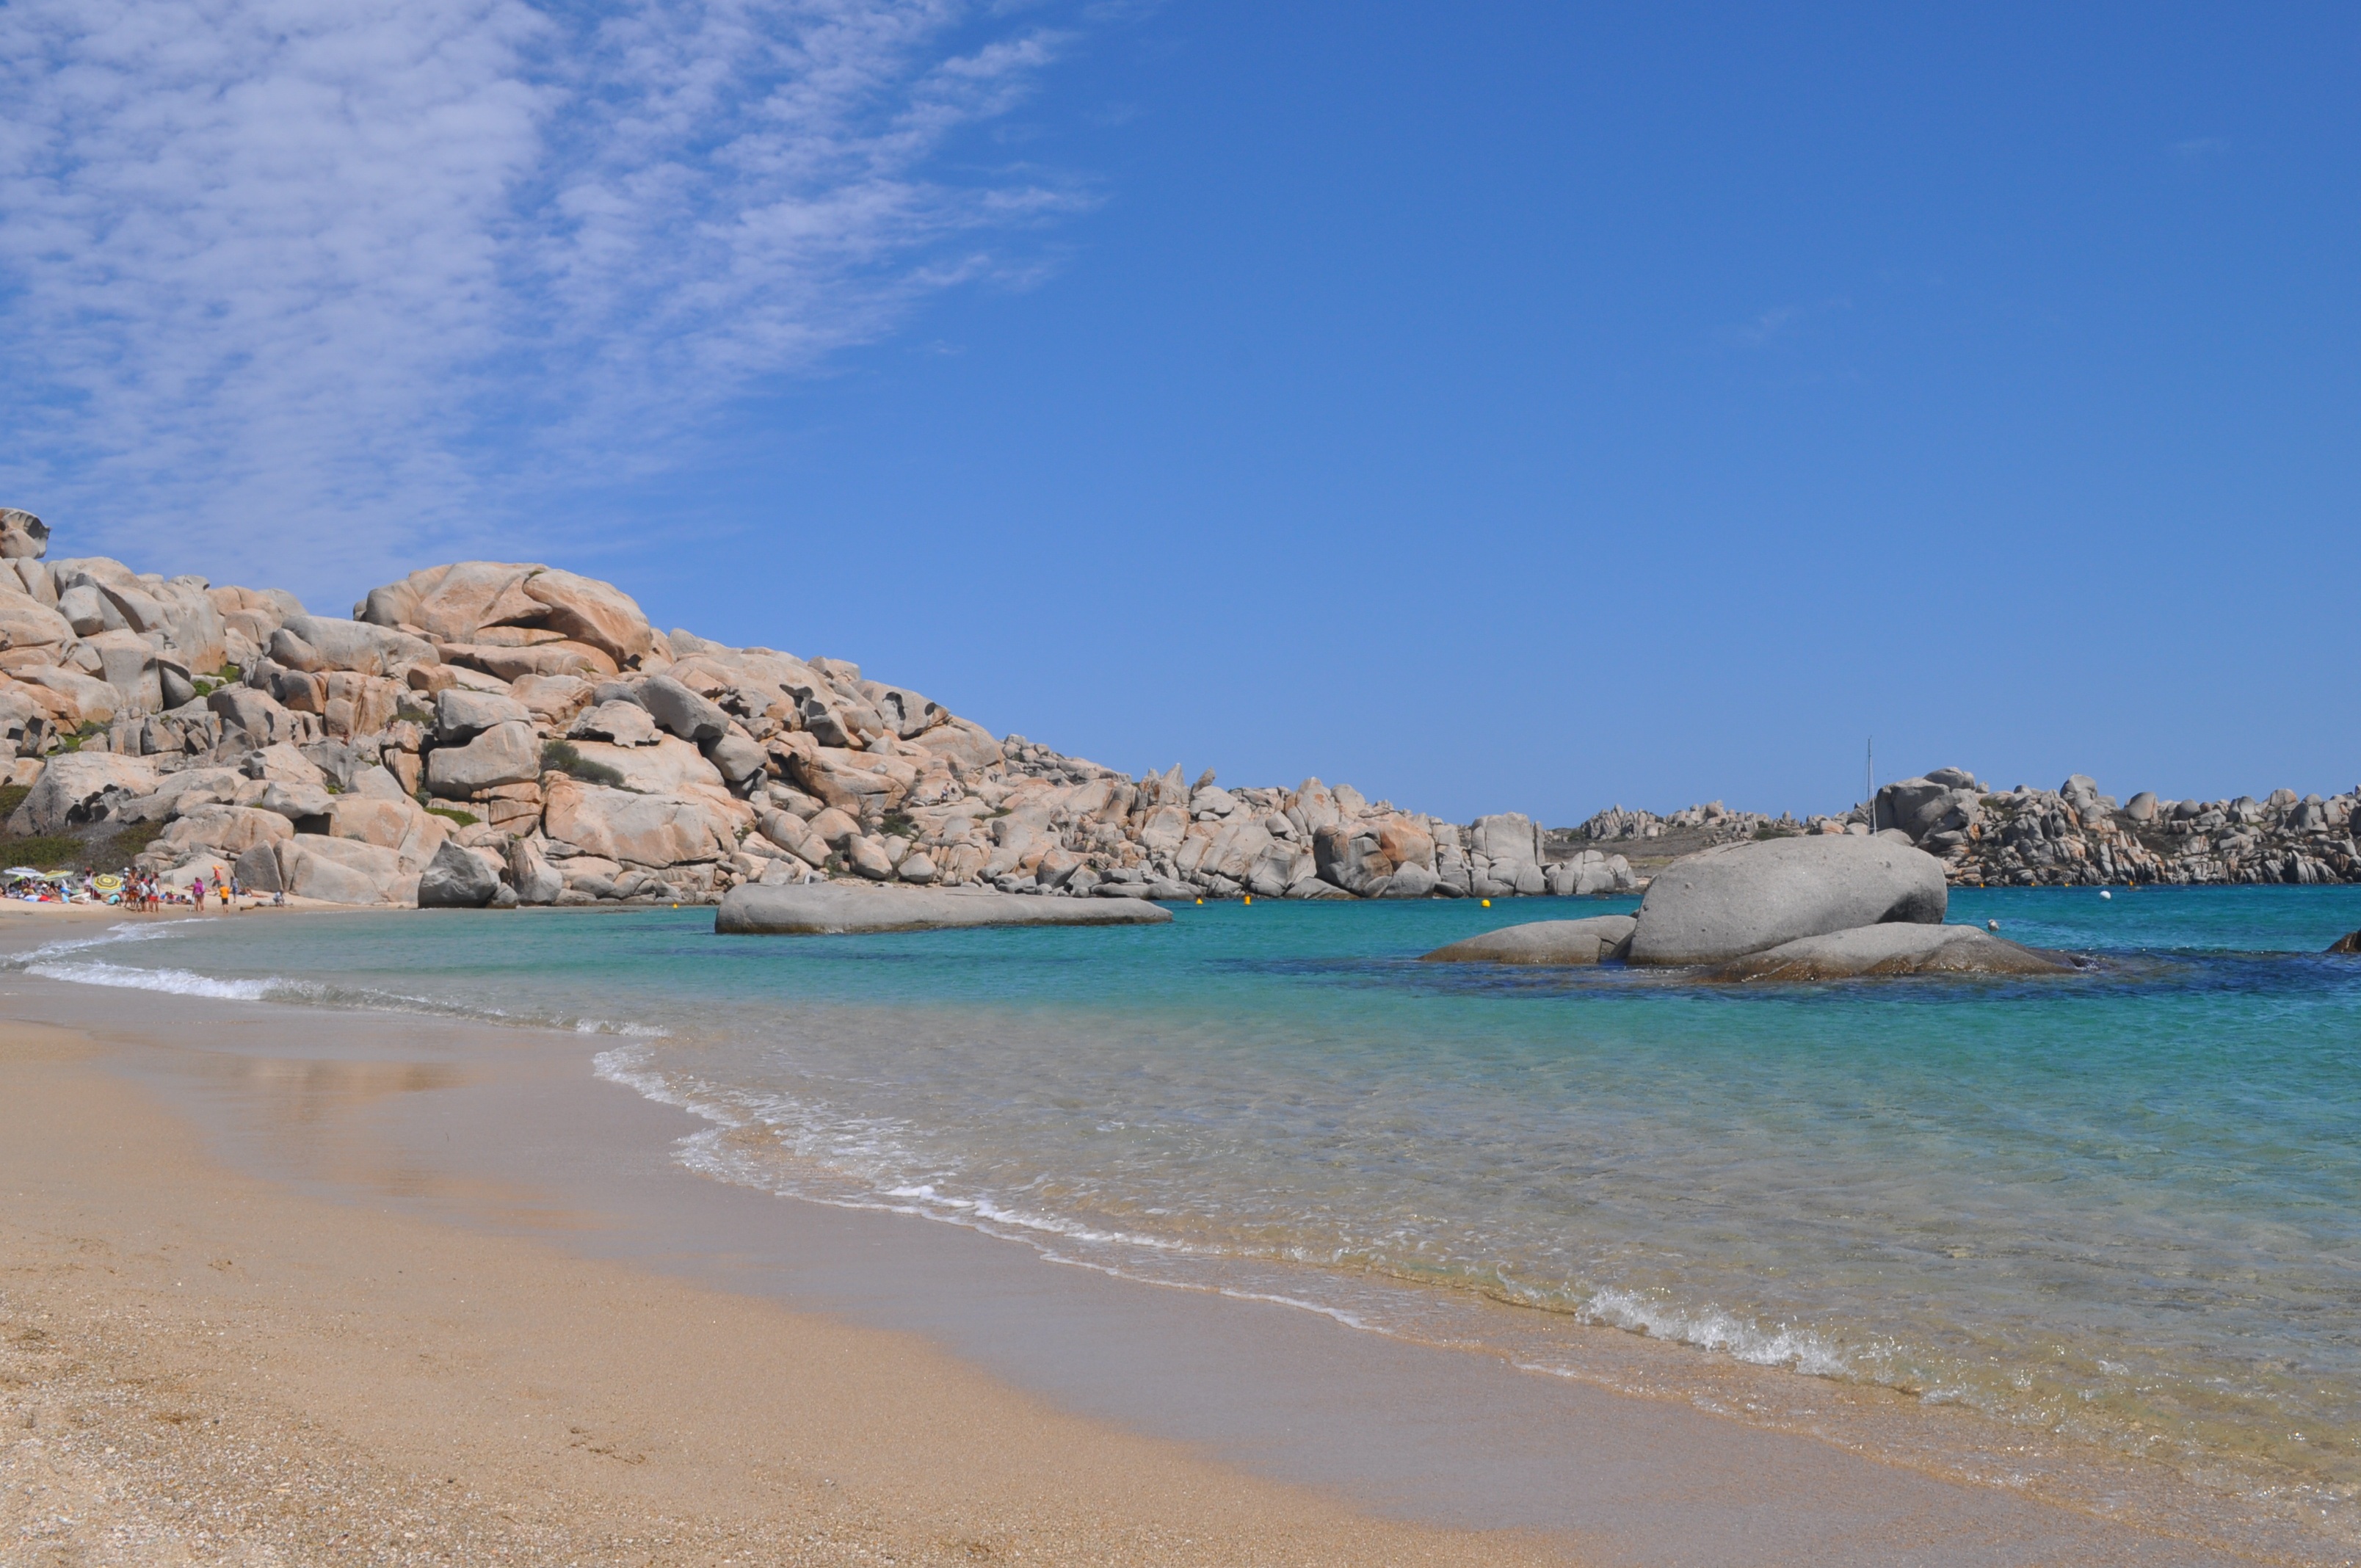
beach, sea, coast, sand, ocean, shore, wave, vacation, cliff, cove, lagoon, bay, terrain, body of water, waves, cape, islet, corsican, wind wave